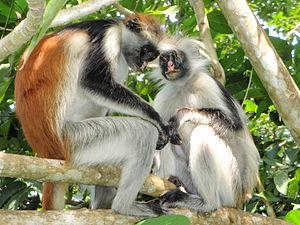
Piliocolobus est un genre de mammifères primates de la sous-famille des Colobinae, parmi les espèces appelées colobes en français. La classification scientifique de ces singes d'Afrique est encore en évolution : Groves en fait un genre tandis que d'autres auteurs considèrent les Piliocolobus plutôt comme un sous-genre du genre Procolobus.
Voici la liste des primates par population.
Le Colobe roux de Zanzibar, Piliocolobus kirkii, ou Colobe bai de Kirk, est une espèce de primates, originaire de l'archipel de Zanzibar sur la côte de la Tanzanie. Les adultes ont le pelage du ventre blanc, le dos roux et la face et les pattes noires. C'est une espèce sociale formant des groupes comptant quelques dizaines d'individus. Les singes communiquent entre eux par cris, pour signaler une menace ou montrer leur dominance. Le Colobe roux de Zanzibar a un régime alimentaire essentiellement folivore, et consomme de jeunes pousses des arbres de son habitat, comme les badamiers. Les femelles font un ou deux petits tous les deux ans, après six mois de gestation.